Stehli Silks

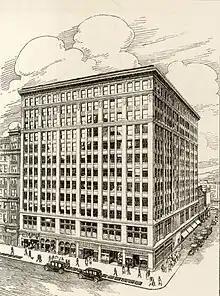
Stehli headquarters, New York (1930)

Robert Stehli built the "Stehli mills" in Lancaster, Pennsylvania in 1897. On October 23, 1897 The New York Times reported: